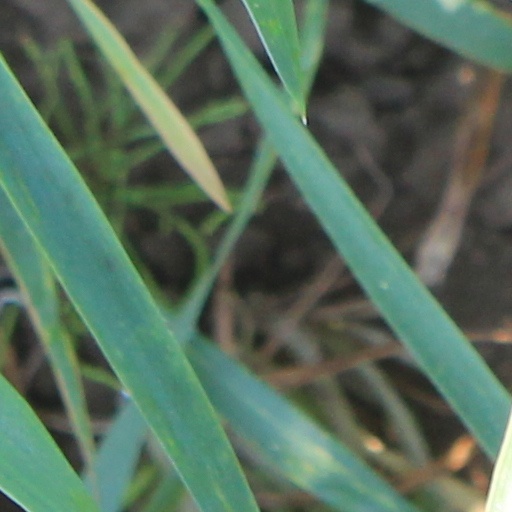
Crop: wheat